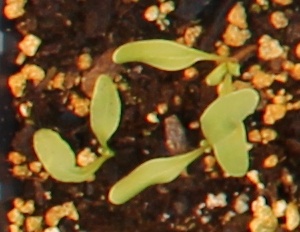
Label: Sugar beet